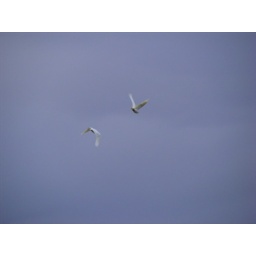
Two corellas flying over across the dark sky in Hillston- New South Wales, Australia.